Stefan Mair

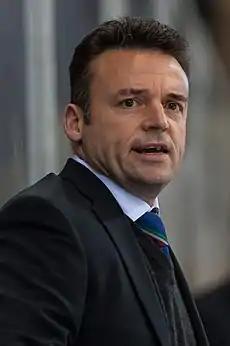

Stefan Mair (born 6 June 1967) is an Italian ice hockey coach of the Italian national team.